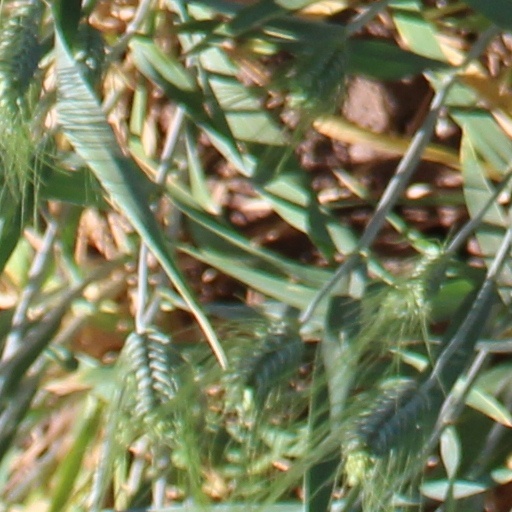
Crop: wheat